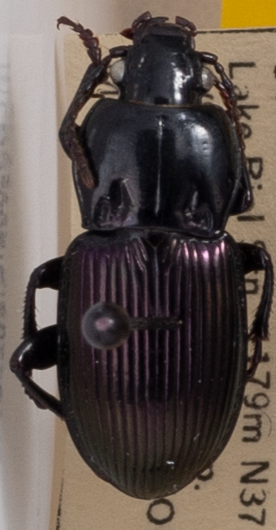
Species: Myas cyanescens
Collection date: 2022-07-12 04:00:00
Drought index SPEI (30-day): -0.348
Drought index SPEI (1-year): -0.9
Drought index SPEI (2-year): -0.39